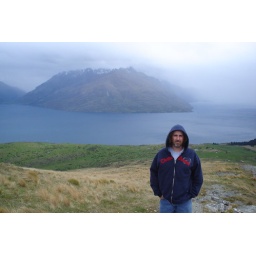
Max standing by the bay where Aragorn saw the Corsairs coming in their black ships.